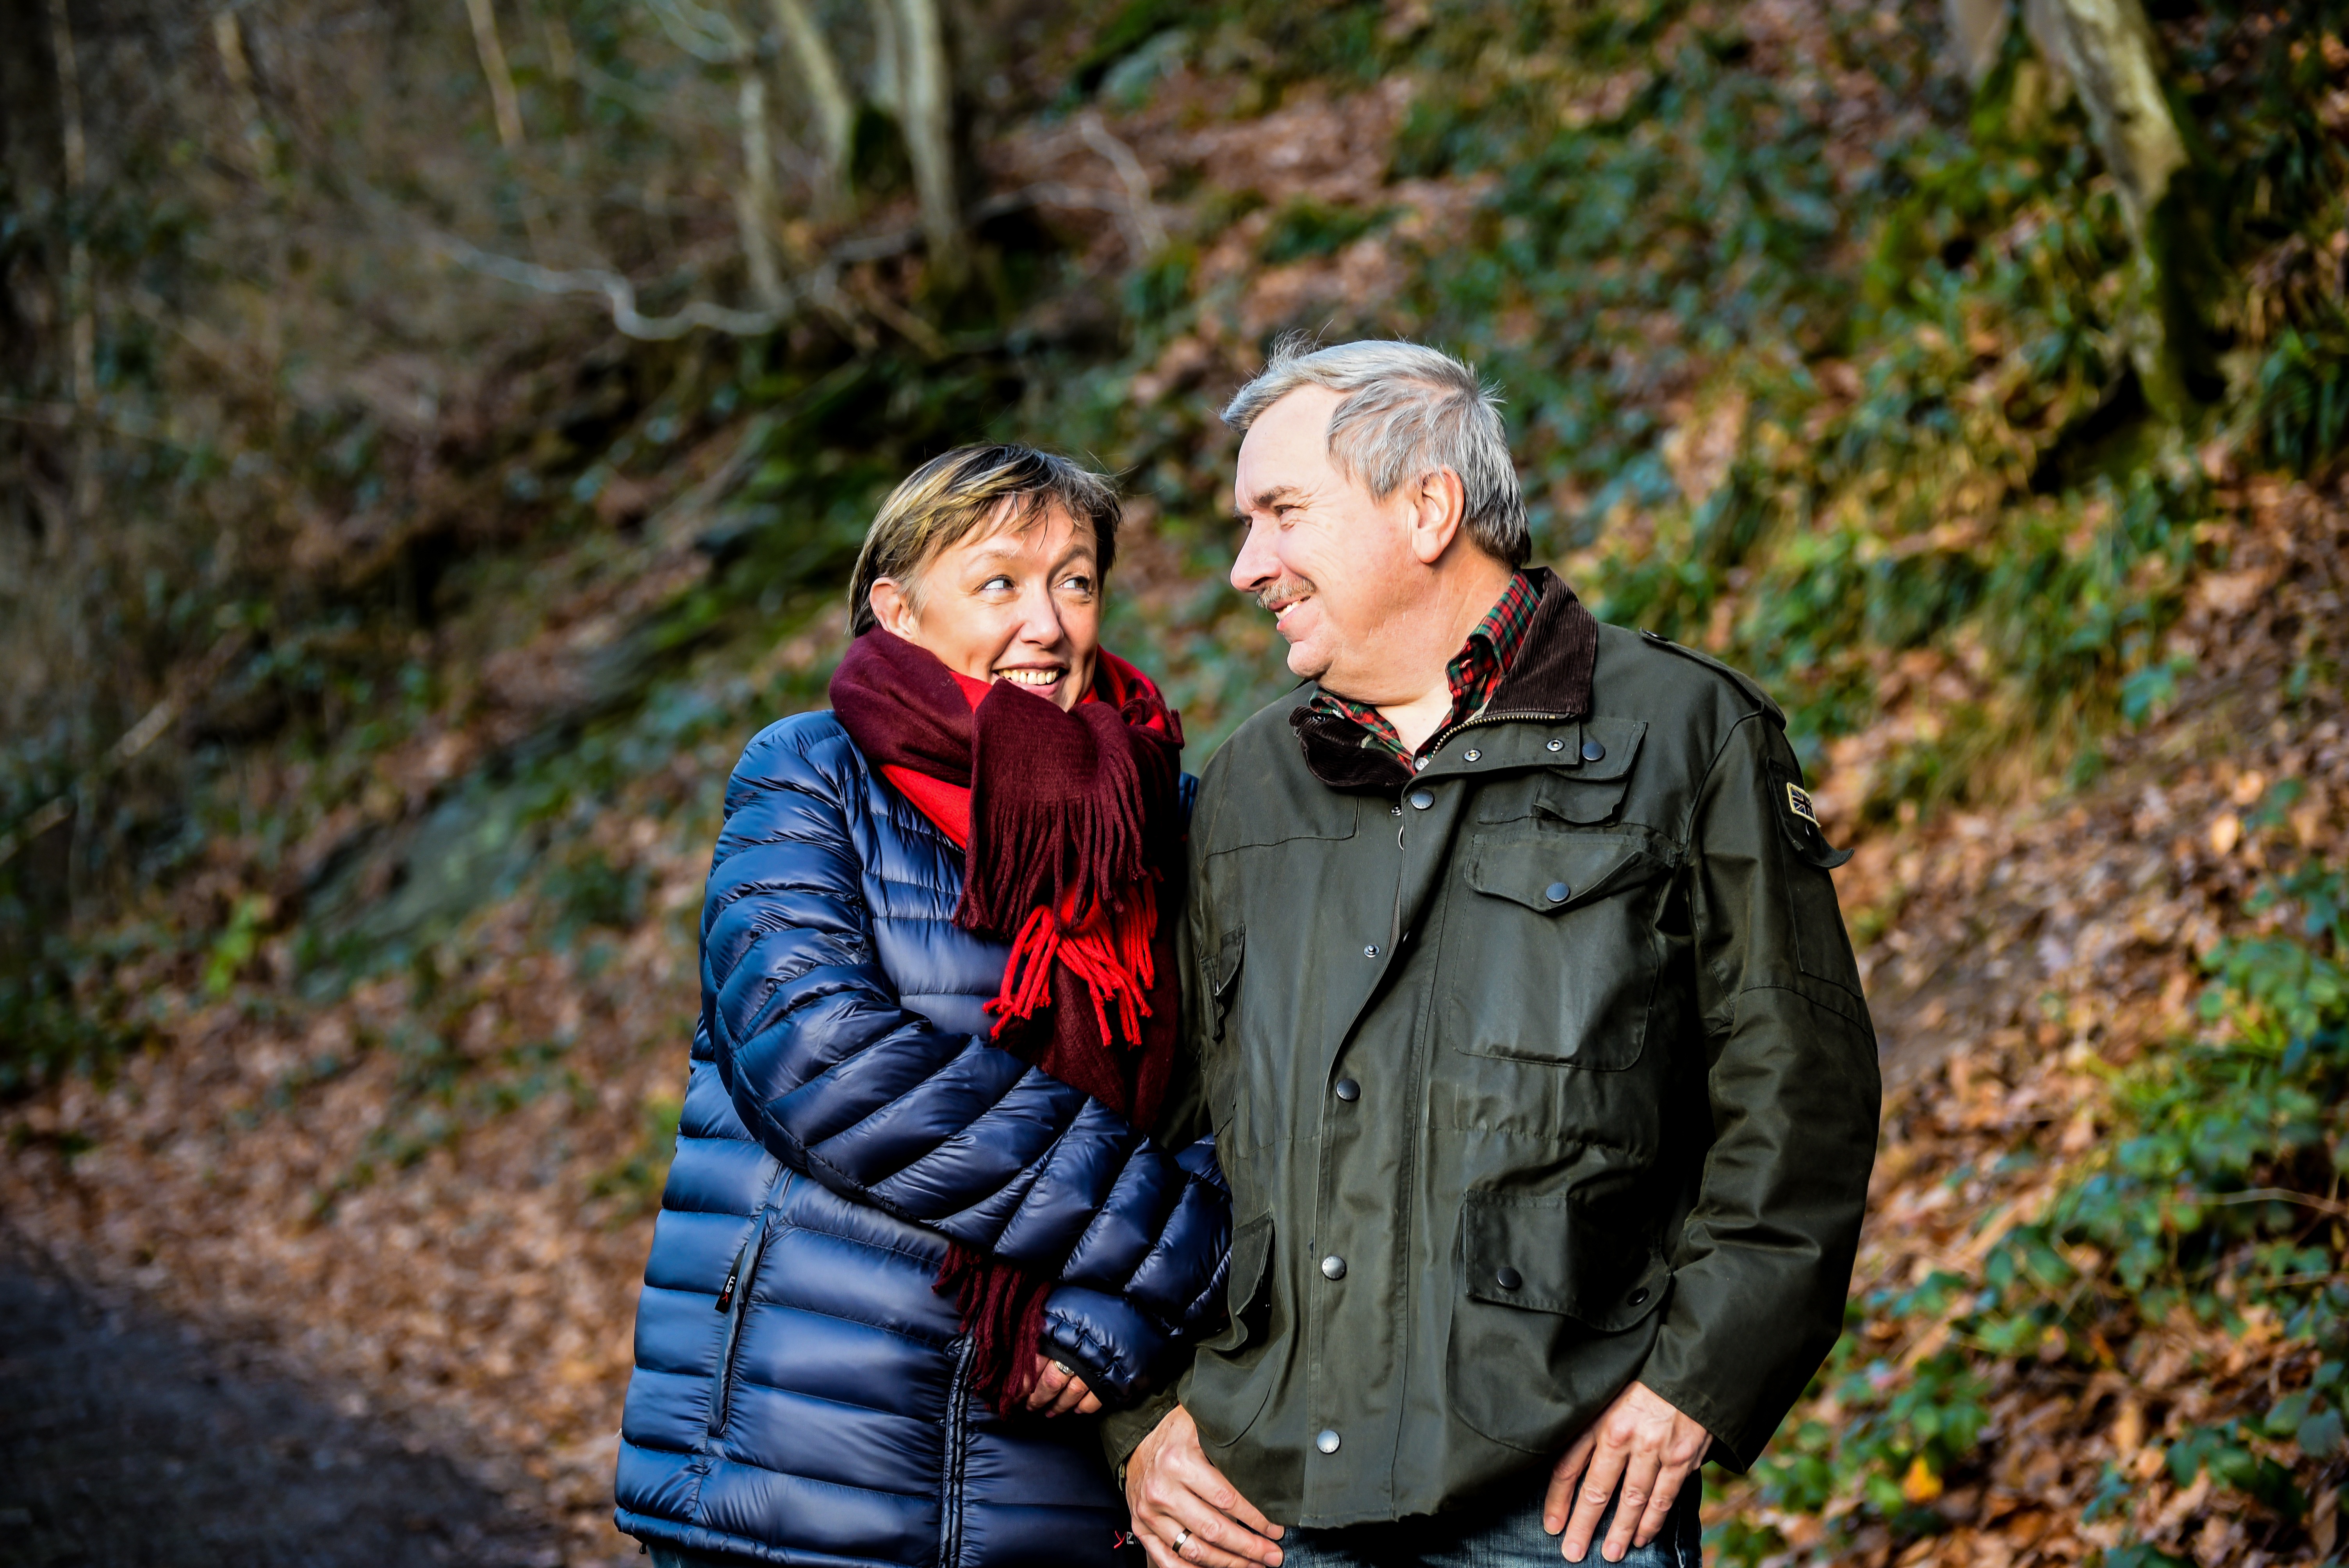
man, nature, people, photography, autumn, ceremony, photograph, torque, portrait photography, walking and hiking